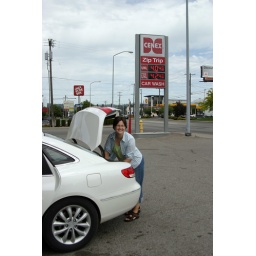
Beth with our rental car in Spokane. Four dollar gas on the sign behind her.